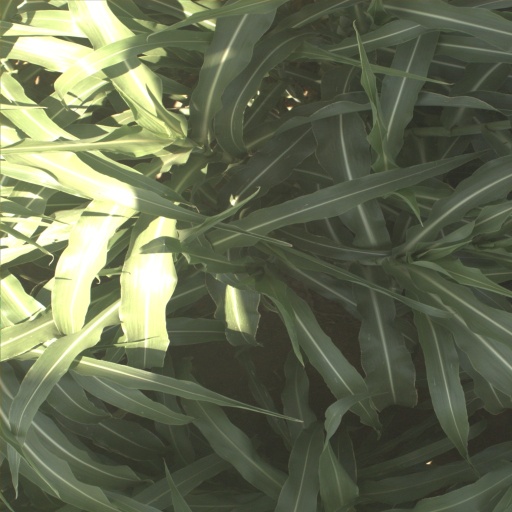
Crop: sorghum